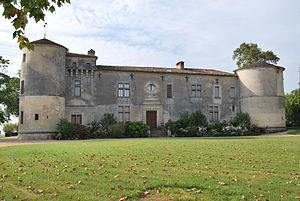
Château de Carles This building is indexed in the Base Mérimée, a database of architectural heritage maintained by the French Ministry of Culture,
Saillans est une commune du Sud-Ouest de la France située dans le département de la Gironde, en région Nouvelle-Aquitaine.